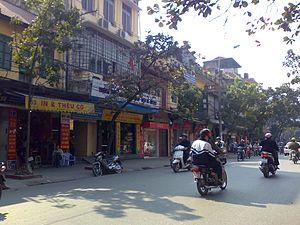
La rue du coton est une rue du district de Hoan Kiem au centre d'Hanoï au Viêt Nam.